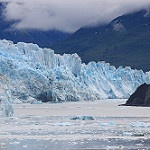
Scene: Outdoor